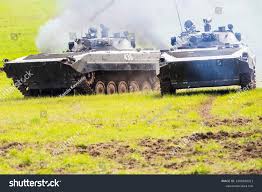
Label: BMP-2